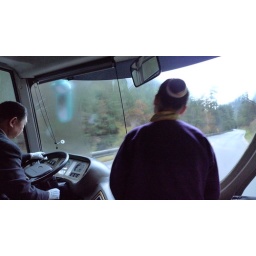
Fogged-up windows in a park bus